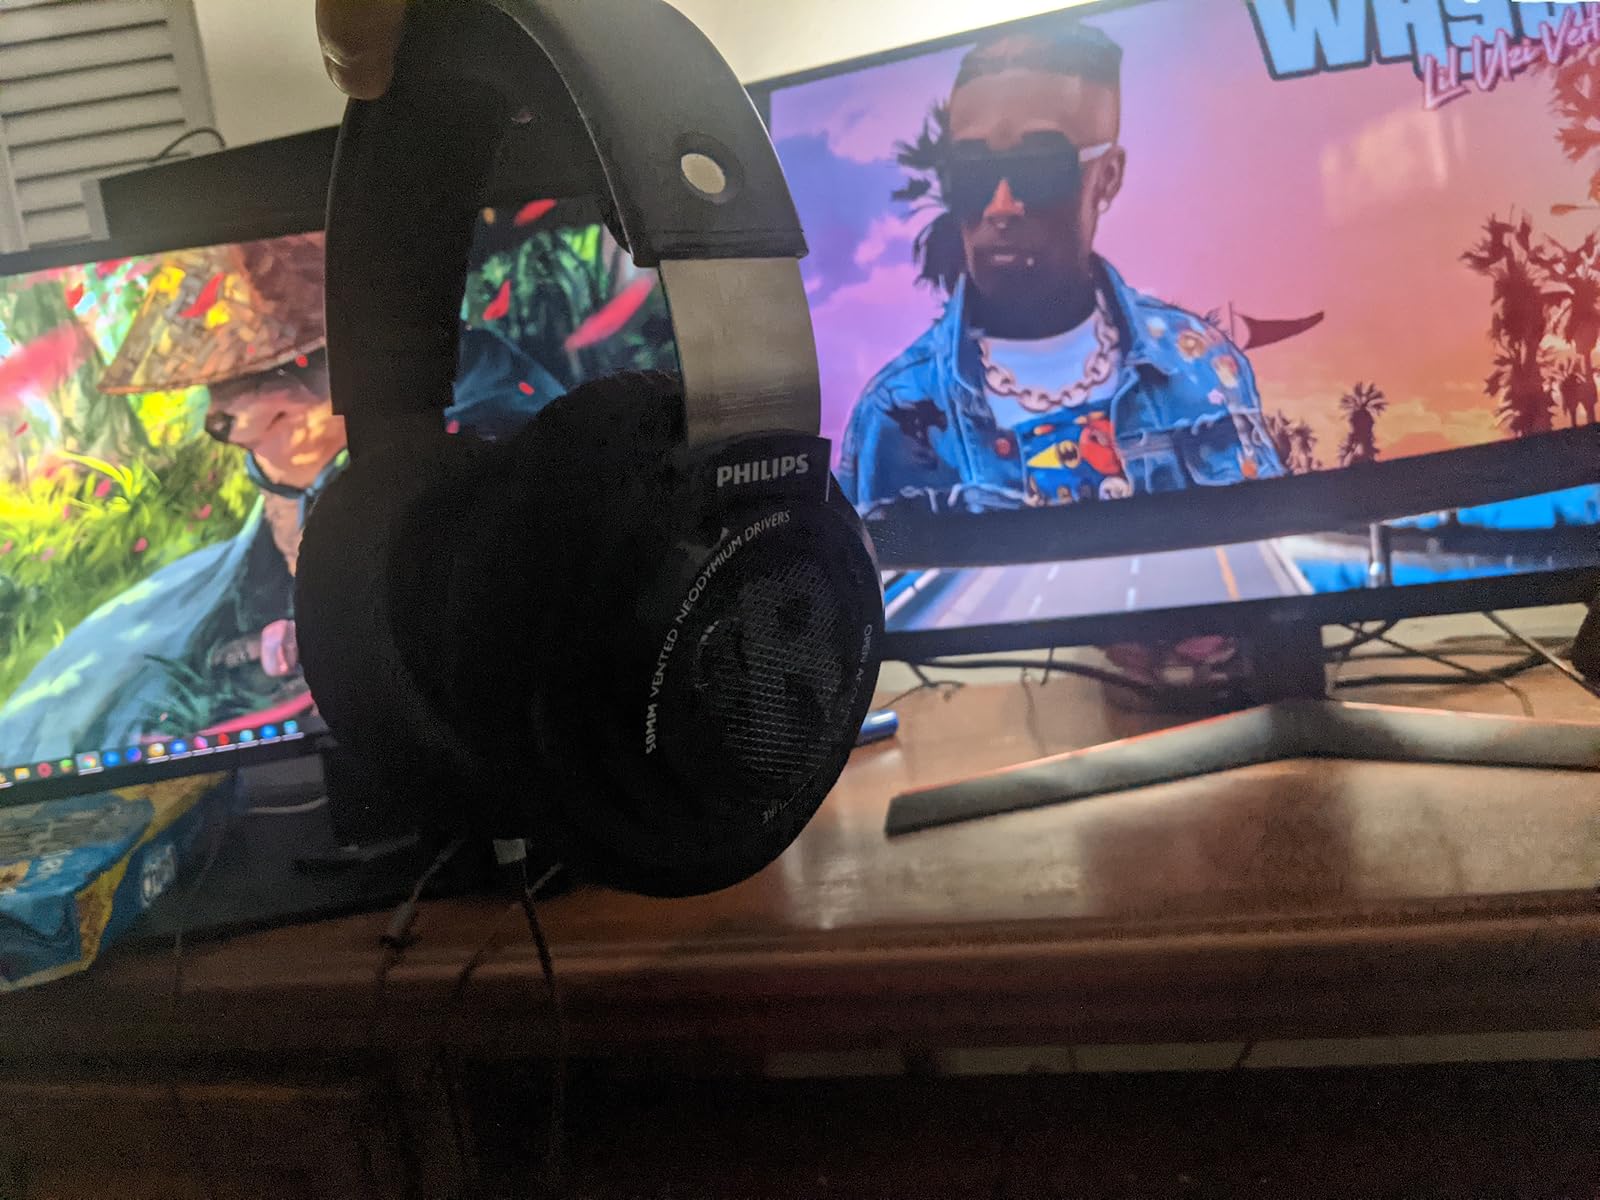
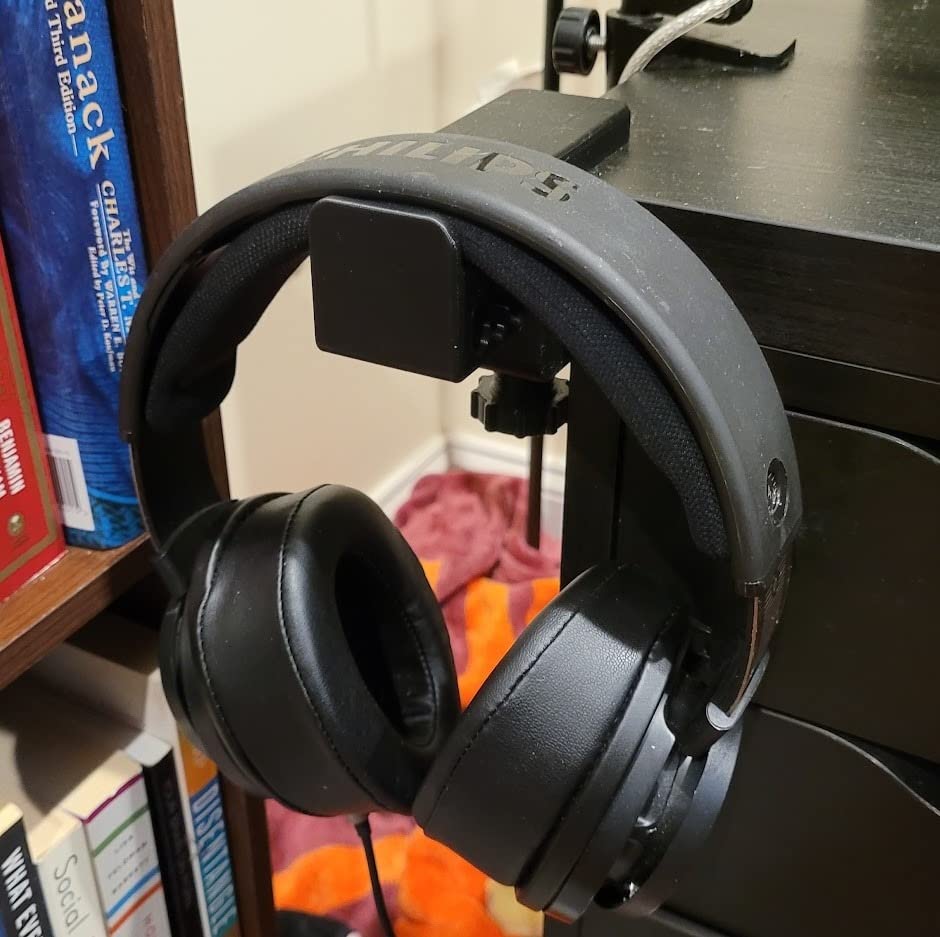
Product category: headphones
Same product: yes